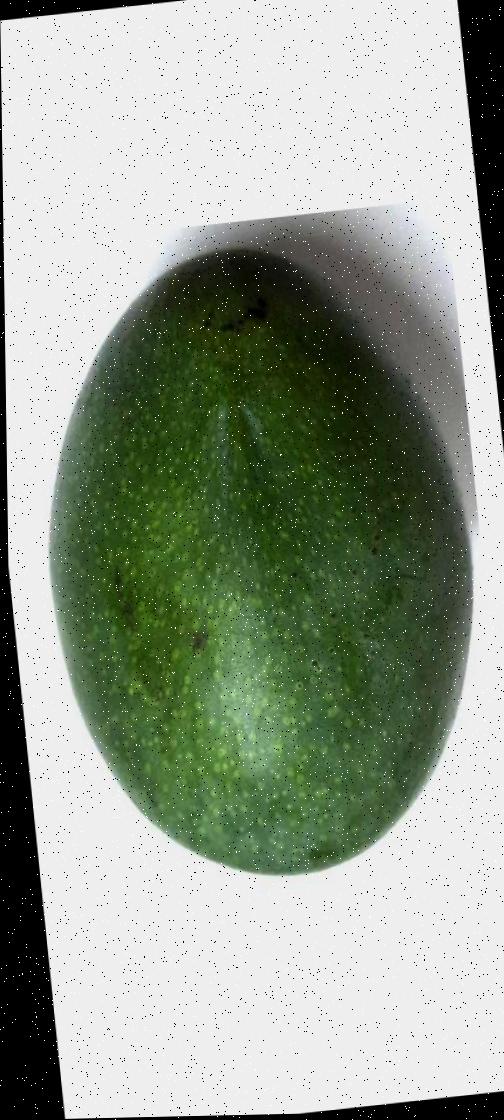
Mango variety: Ashshina Zhinuk